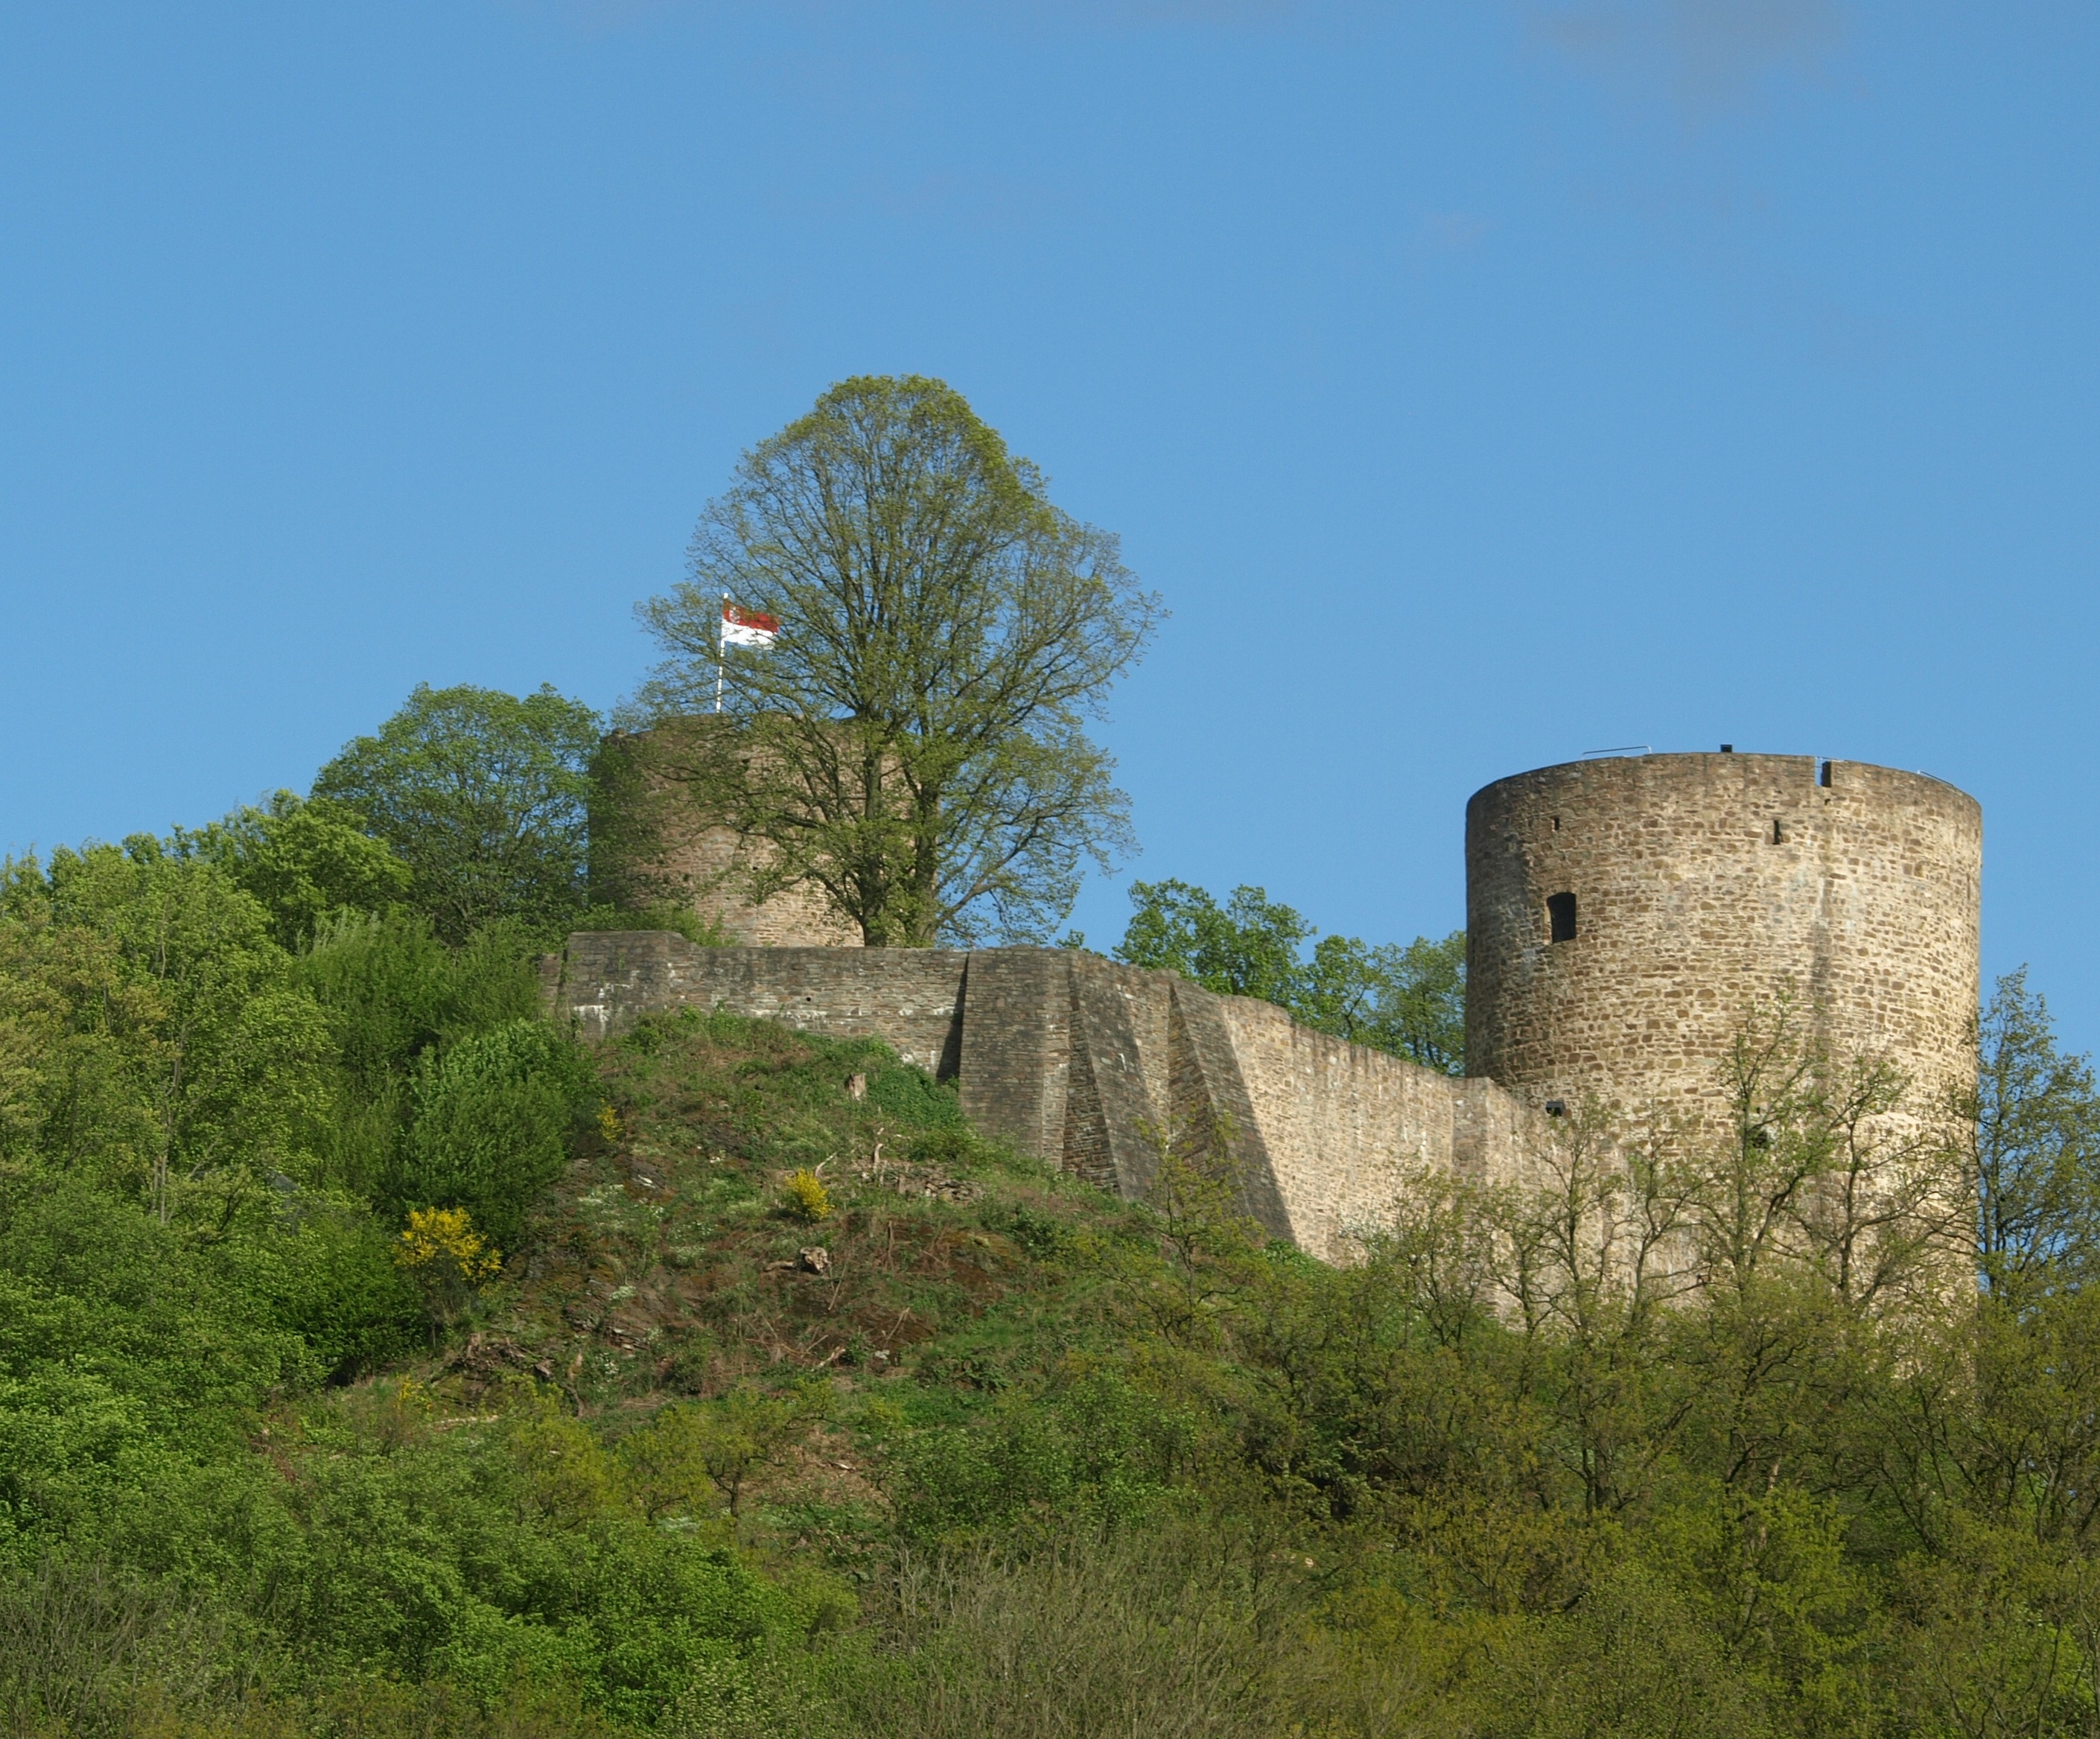
tree, rock, hill, building, chateau, cliff, castle, fortification, terrain, towers, ruins, middle ages, ecosystem, rural area, biome, bergisches land, ancient history, stad blankenberg